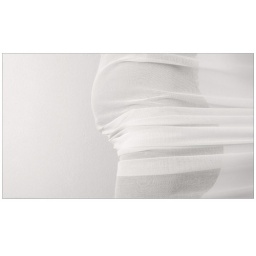
Shot with 430EX bounched in silver umbrella left and 420EX bounched to the wall behind the camera